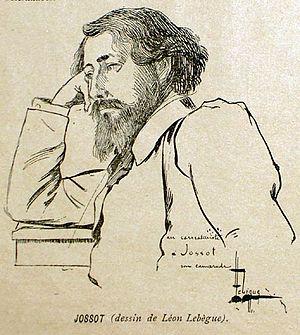
Henri Gustave Jossot, né à Dijon le 16 avril 1866 et mort à Sidi Bou Saïd le 7 avril 1951, est un dessinateur, caricaturiste, peintre, affichiste et écrivain français.(dessin Léon Lebègue 1863-1944)
Léon Lebègue, né à Orléans le 7 novembre 1863 et mort en 1944, est un lithographe, graveur, affichiste et illustrateur français.
Henri Gustave Jossot, né à Dijon le 16 avril 1866 et mort à Sidi Bou Saïd le 7 avril 1951, est un dessinateur, caricaturiste, peintre, affichiste et écrivain libertaire français.